Alexander of Greece

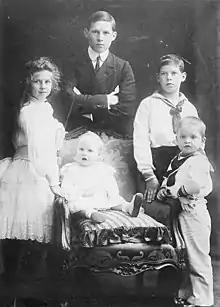
Alexander with four of his siblings in 1905. Clockwise from far left: Helen, George, Alexander, Paul and Irene.

Alexander was born at Tatoi Palace on 1 August 1893 (20 July in the Julian calendar), the second son of Crown Prince Constantine of Greece and Princess Sophia of Prussia. He was related to royalty throughout Europe. His father was the eldest son of King George I of Greece by his wife, Olga Constantinovna of Russia; his mother was the daughter of Frederick III, German Emperor, and Victoria, Princess Royal of the United Kingdom. His parents' cousins included King George V of the United Kingdom and Emperor Nicholas II of Russia. Wilhelm II, German Emperor, was his maternal uncle.